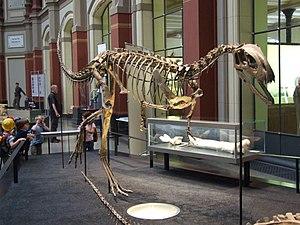
La formation de Tendaguru est une formation géologique fossilifère de Tanzanie. Elle est considérée comme la plus riche en fossiles du Jurassique supérieur d'Afrique. Sa faune fossile est similaire à celle de la formation de Morrison de l'ouest des États-Unis.